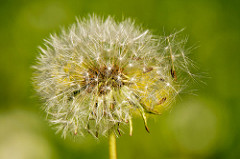
Flower: dandelion